Gainsborough Trinity F.C.

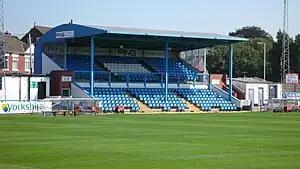
The Northolme

Trinity moved to the Northolme ground, then also a cricket venue, in 1884. During their time in the Football League the club also played home matches at the Bowling Green Ground in the north-west of the town and Sincil Bank in Lincoln when the Northolme was being used for cricket. The record attendance of 9,760 was set for a Midland League match against local rivals Scunthorpe United in 1948.